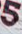
Number: 5